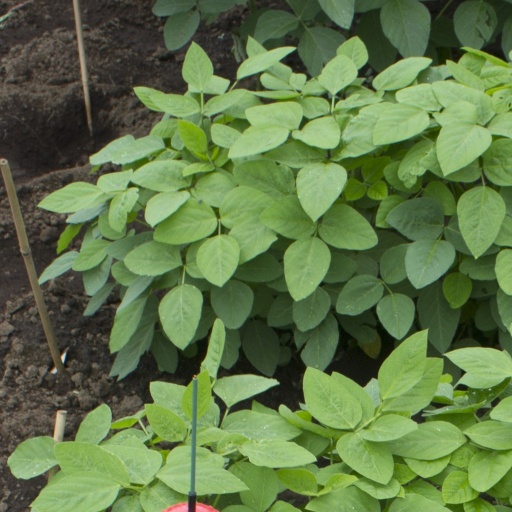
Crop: soybean